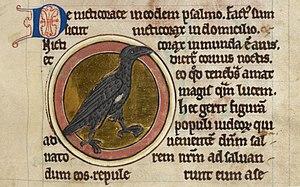
Nycticorax, oiseau légendaire des bestiaires du XIIIe siècle
Le Nycticorax est un oiseau légendaire décrit dans des bestiaires médiévaux.